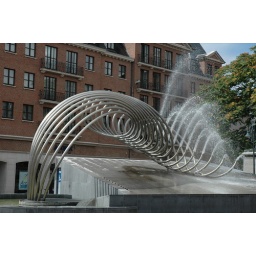
This fountain is in Kortrijk, which is where we transferred from train (from Brussels) to bus (to Zwevegem)